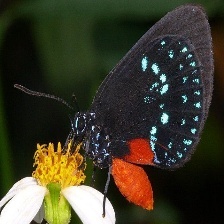
Species: ATALA
Butterfly family (ImageNet category): lycaenid_butterfly